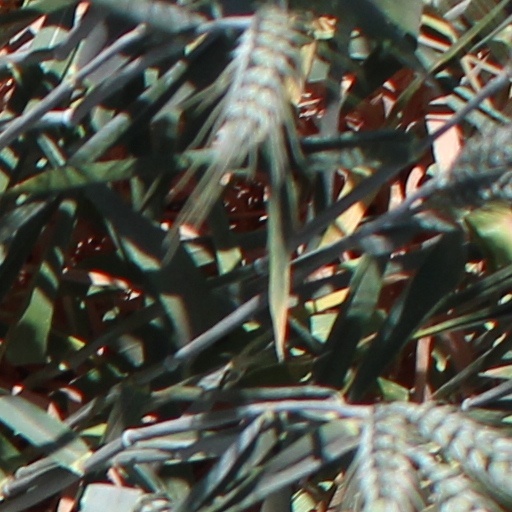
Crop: wheat